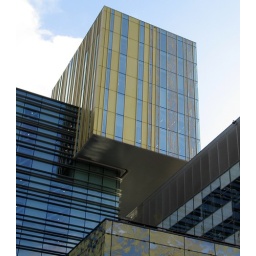
Office building in Rotterdam (Kop van Zuid) by Erick van Egeraat assiocated architects.